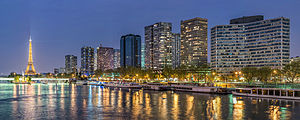
Seinen / Galleri
Seinen er en flod i Frankrig, der løber 777 km fra sit udspring i Bourgogne til sit udløb i Den engelske kanal mellem Le Havre og Honfleur. På sin vej løber den bl.a. gennem Paris, Troyes og Rouen. Ifølge myten opstod Seinen som en flod, der udsprang af tårerne fra en nymfe, der blev forfulgt af en satyr.